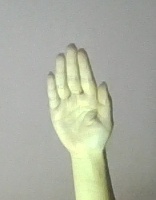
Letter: seen